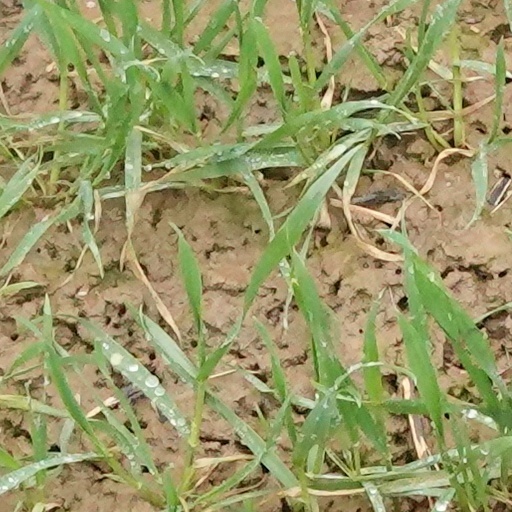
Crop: wheat